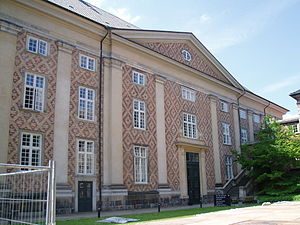
Østre Landsret
Hovedbygningen
Østre Landsret. Set fra haven ved Bredgade mod den nordvendte facade.
Østre Landsret er for Østdanmark appelinstans for byretterne. Ved Østdanmark forstås Fyn, Sjælland og Bornholm med omkringliggende øer. Herudover fungerer Østre Landsret som appelindstans for Retten på Færøerne og fungerede som appelinstans for Grønlands Landsret indtil Højesteret overtog denne funktion den 1. januar 2010. Afgørelser fra Sø- og Handelsrettens skifteretsafdeling appelleres til Østre Landsret. Afgørelser fra Sø- og Handelsrettens retsafdeling kan appelleres til Østre Landsret hvis sagen, såfremt den havde været anlagt ved byretten i stedet, skulle have været behandlet ved en byret inden for landsretskredsen og såfremt den ikke er direkte anket til, og admitteret i, Højesteret. Undersøgelseskommissioners beslutninger kan kæres til Østre Landsret. Byretterne kan i konkrete civile sager efter parternes anmodning henvise en sag til landsretterne, såfremt sagen er af principiel karakter.